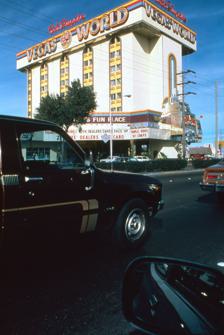
Building: Vegas World
Country: United States of America
Year built: 1974
Historic hotel and casino in Las Vegas Vegas World Vegas World's original eight-story tower Show map of Las Vegas Boulevard Show map of Nevada Location Las Vegas , Nevada Address 2000 South Las Vegas Boulevard Opening date July 13, 1979 Closing date February 1, 1995 ; 29 years ago ( February 1, 1995 ) Theme Outer space No. of rooms 90 (1979) 932 (1990) Total gaming space 15,000 sq ft (1,400 m 2 ) Signature attractions Replica of the Apollo Lunar Module Casino type Land-based Owner Bob Stupak Renovated in 1983–84 1990 Coordinates 36°08′54″N 115°09′18″W / 36.148293°N 115.155137°W / 36.148293; -115.155137 Vegas World was a space -themed casino and hotel on Las Vegas Boulevard in Las Vegas, Nevada . It was owned and operated by Bob Stupak , and was also signed as Bob Stupak's Vegas World . Stupak initially opened a small casino, Bob Stupak's World Famous Million-Dollar Historic Gambling Museum and Casino , on the property in 1974, but it was destroyed in a fire later that year. Stupak later opened Vegas World on July 13, 1979, on the same property. Vegas World opened with a 15,000 sq ft (1,400 m 2 ) casino, and 90 hotel rooms in an eight-story tower. A 25-story tower was added in 1984, and a new wing was added to the tower in 1990, for a total of 932 rooms. In 1984, stuntman Dan Koko set two world records for separate stunts in which he jumped from the rooftop of Vegas World's 25-story hotel tower. Vegas World featured the world's first quarter-million and million-dollar slot-machine jackpots, as well as the world's largest mural , the world's largest Big Six wheel , and reputedly the world's largest exterior sign. Vegas World closed on February 1, 1995, to be remodeled and integrated into Stupak's new project, the Stratosphere . Vegas World's two hotel towers were renovated for use as the Stratosphere's hotel. History Original casino (1974) In the early 1970s, Bob Stupak purchased 1.5 acres (0.61 ha) of land at 2000 South Las Vegas Boulevard, located north of the Sahara Hotel and Casino and the Las Vegas Strip , in a seedy part of the city. The land was occupied by the Todkill/Bill Hayden Lincoln Mercury car dealership , and was purchased by Stupak at a cost of $218,000, with money he raised himself and from his father's friends. On March 31, 1974, he opened a small casino called Bob Stupak's World Famous Million-Dollar Historic Gambling Museum and Casino. Stupak said, "The name was about 10 feet longer than the casino." The casino featured 15 slot machines, including a quarter slot that offered a $250,000 jackpot and a nickel slot that advertised a $50,000 payout. The casino also featured various memorabilia, including antique slot machines, a gambling chip collection, and photographs of former gambling figures such as Bugsy Siegel . The casino's floors and walls were papered with $1 bills that were covered by plastic. The casino also featured a $100,000 bill . Shortly before 8:00 p.m. on May 21, 1974, a fire broke out at the casino. Nine fire units responded; 35 firefighters battled the fire for several hours, during which a section of South Las Vegas Boulevard had to be closed. The fire was visible for several miles throughout the Las Vegas Valley . The casino was destroyed, although firefighters successfully saved most of the money attached to the casino's walls. The fire was believed to have been caused by an air conditioner. Stupak's insurance company, the San Francisco-based Fireman's Fund American Insurance Company, suspected Stupak of arson and filed a suit against him in June 1975, alleging that he burned down his casino to collect insurance money of $300,000. The insurance company eventually settled the claim. Vegas World (1979–1995) After the fire, Stupak managed to persuade Valley Bank to lend him more than $1 million to complete what would be known as Vegas World. Groundbreaking was scheduled to begin on June 22, 1978, on the same property occupied by Stupak's previous casino. Stupak opened the space-themed Vegas World on July 13, 1979, with 90 hotel rooms in an eight-story tower, and a 15,000 sq ft (1,400 m 2 ) casino. Construction cost $7 million. Vegas World debuted with the slogan, "The Sky's the Limit". Stupak considered Vegas World to be part of the Las Vegas Strip, despite being located 1,200 feet north of it. At first, Vegas World suffered, only making $7 million in revenue its first year. However, at its peak, Vegas World made $100 million a year in gambling revenues. In 1983, Stupak began an expansion of Vegas World, which included the addition of a 25-story hotel tower that was finished a year later, for a total of 400 rooms. The hotel's second and thirteenth floors were not labeled as such; Stupak explained, "When a shooter hits a two at the dice tables, it's ' snake-eyes ,' a loser. No twos, no lose." The casino featured the world's first quarter-million and million-dollar slot machine jackpots, as well as the "world's largest Big Six wheel ", which measured 50 to 60 feet in diameter and required an electric motor to spin. The casino also featured " crapless craps ", and a blackjack variation known as double exposure 21 that was introduced in 1979. Double exposure 21 became a popular game at many other Las Vegas casinos following its introduction at Vegas World. As of 1980, Vegas World was the only casino in the world to offer triple odds craps. The casino was also considered innovative for offering no-limit wagering and gambling coupons. In addition, Vegas World offered automobiles as jackpot prizes, a concept that was later used in other casinos. On May 19, 1984, a stuntman named Dan Koko set the world "fire fall" record when he jumped off the hotel's roof as part of a stunt, plummeting 250 feet while wearing a flame-resistant suit that had been set on fire. Koko performed another stunt on August 30, 1984, in which he climbed atop a small platform, 326 feet above the ground and positioned on a 90-foot scaffolding , located on the roof of the 25-story hotel tower. Koko then jumped and successfully landed on a 22-foot-high, 2,000-pound air bag that was custom-made for the occasion at a cost of $45,000. Koko became the new holder of the world "high fall" record, previously set by Dar Robinson . Inside Vegas World following the stunt, Koko received $1 million in cash from Stupak, as part of a deal they made. It was the highest price ever paid for a free fall stunt. Stupak accepted the deal for the publicity. The resort featured what was reputedly the largest exterior sign in the world. On the evening of May 30, 1991, high winds knocked the sign over, leaving it partially hanging over South Las Vegas Boulevard. Vegas World also suffered a power outage from the high winds, although backup generators provided enough power for some of the casino to remain operational. The sign was restored early the next morning, but loose wires sparked onto the roof and caused a fire. Vegas World was evacuated with the exception of the bottom four floors. Two dozen firefighters responded to the fire. Evacuated guests were allowed to return to their rooms after approximately a half-hour. A crew from Young Electric Sign Company removed the wrecked sign later that morning. Vacation packages During the late 1980s, Stupak advertised Vegas World vacation packages through national magazines and mail. In October 1990, the Nevada Gaming Commission filed a complaint against Stupak, alleging that he fraudulently promised customers vacation packages for Vegas World that consisted of free trips, gifts and complimentary gaming tokens. In February 1991, Stupak settled the complaint and was fined $125,000 by the Nevada Gaming Commission. Stupak continued to run newspaper advertisements for "free Las Vegas vacations" at Vegas World. Later that year, the Nevada Consumer Affairs Division met with the gaming commission to discuss the legality of the advertisements, following the earlier complaint. The gaming commission launched an investigation to determine if Stupak broke his earlier settlement deal; Stupak said the advertisements were legal. In those advertisements, Stupak requested a $396 check from customers in exchange for a three-day, two-night stay at Vegas World. Customers would also receive $400 in cash, and other benefits. Stratosphere project and closure Vegas World's 25-story hotel tower (left), next to the Stratosphere tower during its construction in 1995 In 1989, Stupak was planning a new 1,012-foot neon sign tower for Vegas World. The idea eventually evolved into the Stratosphere observation tower , approved by the Las Vegas City Council in 1990. At the time, Vegas World was the largest personally owned casino resort in the world. A new wing was added to the 25-story hotel tower that year. Construction of the Stratosphere began in February 1992, on property adjacent to Vegas World. On August 29, 1993, around midnight, hundreds of customers evacuated Vegas World when a fire broke out at the half-finished Stratosphere tower. Power went out shortly afterwards. According to employees, a hysterical woman ran through the casino screaming, "Bob Stupak did this for the insurance money!" Upon learning of the fire, Marty Allen (of the Allen & Rossi comedy show at Vegas World ) and his wife arrived to keep evacuated customers entertained. Guests were allowed to return around 4:00 a.m. The former 8-story and 25-story Vegas World towers, seen here as part of the Stratosphere in 2009 In November 1993, Grand Casinos announced plans to purchase 33 percent of the Stratosphere and Vegas World by acquiring shares in Stupak's Stratosphere Corporation. In September 1994, Stupak rehired 36 hotel maids who had been fired for wearing union buttons on their clothing during an ongoing dispute between Stupak and a local union. Stratosphere Corporation, a subsidiary of Grand Casinos, completed its purchase of Vegas World in November 1994, for approximately $51 million. As part of the deal, the company leased the property to Stupak until its closure. Vegas World closed on February 1, 1995, for remodeling in order to be integrated into the Stratosphere resort. A majority of Vegas World's final customers consisted of people redeeming their vacation packages. Vegas World's two hotel towers, consisting of 932 rooms, were renovated to become part of the Stratosphere resort, which opened in April 1996. Stupak later said that he felt prouder when he opened his earlier casinos on the site in 1974 and 1979. Theme and memorabilia Vegas World featured an extensive collection of space-themed memorabilia such as rocket sculptures, as well as a replica of the Apollo Lunar Module and a life-sized astronaut that both hung from the ceiling. The hotel featured a spaceport -themed check-in lobby, while other parts of the hotel featured mirrored walls and ceilings in a black interior that was accompanied by stars and plastic columns filled with bubbling, colored liquid. The hotel also featured what was claimed to be genuine Moon rocks (approximately the size of rice grains), which Stupak somehow obtained from the Nicaraguan government. Vegas World was also known for having $1 million in cash on display in the casino. During the 1980s, artists Robert Barnett Newman (an original member of The Motels ) and Paul Whitehead created various space-themed murals on Vegas World's two hotel towers, measuring 25 and 10 stories high. At the time, it set a record in The Guinness Book of Records for the world's largest mural. One of the murals featured an astronaut gambling in space. After its closure, much of Vegas World's space memorabilia wound up in a collection of various items owned by Lonnie Hammargren , a local collector and former Lieutenant Governor of Nevada , who was also an aspiring astronaut. Anthony Curtis of the Las Vegas Advisor opined that Vegas World was "one of the most bizarre casinos in the city's history", and wrote that its buffet, The Moon Rock, was "infamous for being among the worst in town." Author Jeff Burbank wrote that Vegas World was one of Las Vegas' "strangest and most outlandish hotel-casinos ever", calling it "a reflection" of Stupak and stating that its casino interior was "the weirdest in town" because of its outer space theme. The Sacramento Bee called it "the tackiest of tacky Vegas hotels". The Rocky Mountain News also called it the "wacky capital of tackiness". Shows During the mid-1980s and into the 1990s, Vegas World featured a show starring a Frank Sinatra impersonator, titled Reflections of Sinatra. Vegas World's Galaxy Theatre, with seating for 1,330 people, opened on May 27, 1988. In October 1988, the comedy duo of Allen & Rossi filmed a television special inside the Galaxy Theater to mark their 25th anniversary as a team. In 1989, Allen & Rossi signed a "lifetime deal" to perform at Vegas World. Zsa Zsa Gabor was the headliner at Vegas World's Galaxy Showroom for a six-day period from December 1990 to January 1991. It had been two decades since Gabor had performed in Las Vegas. Allen and Rossi's comedy show at Vegas World ended in 1993. During the 1990s, Vegas World's showroom featured an Elvis Presley impersonation show, titled Memories of Elvis and starring E.P. King. In popular culture In 1980, Vegas World was featured in a segment on CBS' 60 Minutes program. It was briefly featured in the 1984 film Las Vegas Caper , as well as the 1985 film Fever Pitch . It was also used prominently for NBC's television series Crime Story , with many of the show's interior scenes being shot there. By 1988, Vegas World had been featured again on 60 Minutes , and had also appeared on The Merv Griffin Show and Ripley's Believe It or Not! . In August 1989, scenes were shot inside Vegas World for Queen of Diamonds , directed by experimental film maker Nina Menkes . See also Nevada portal References